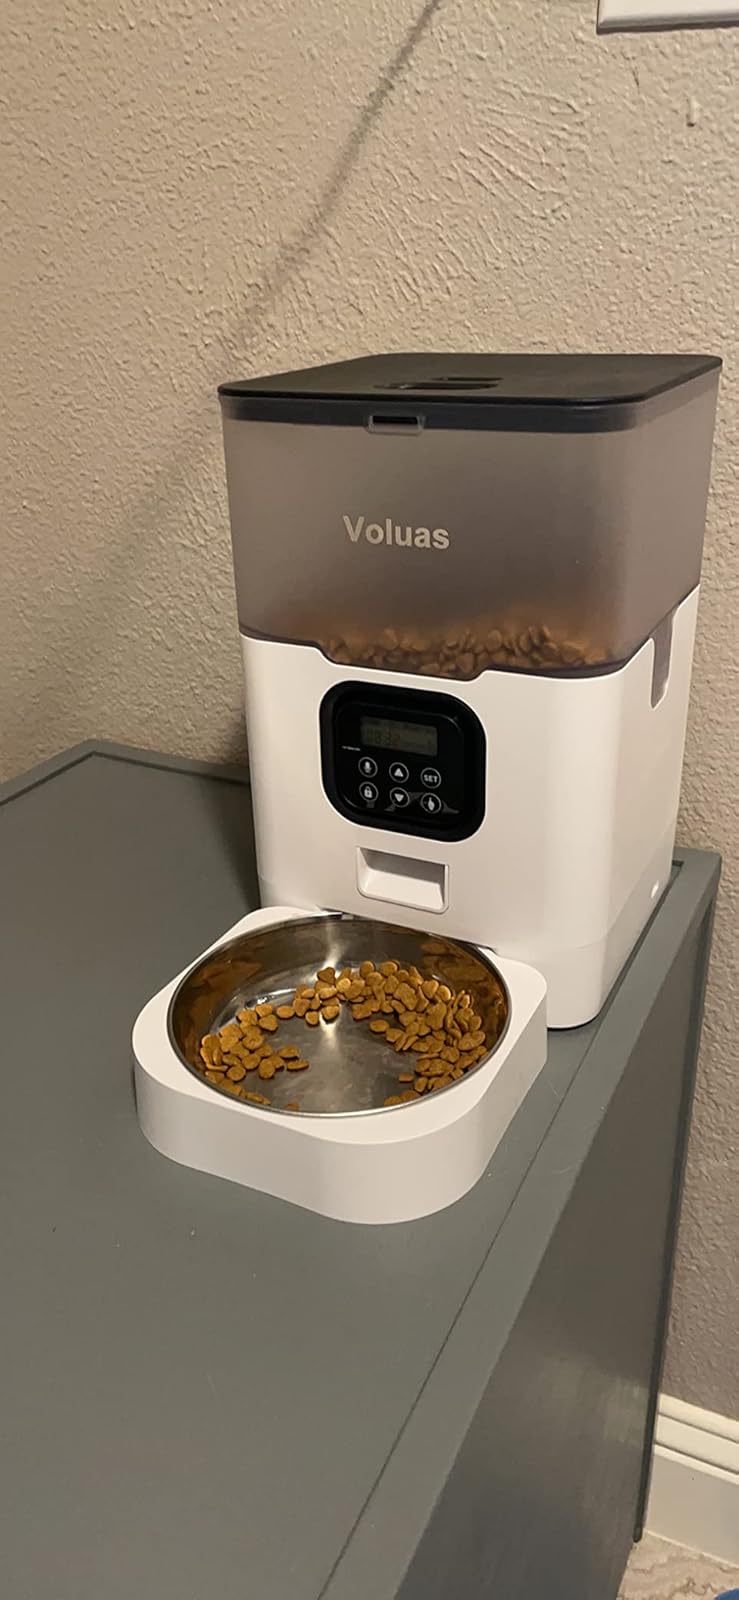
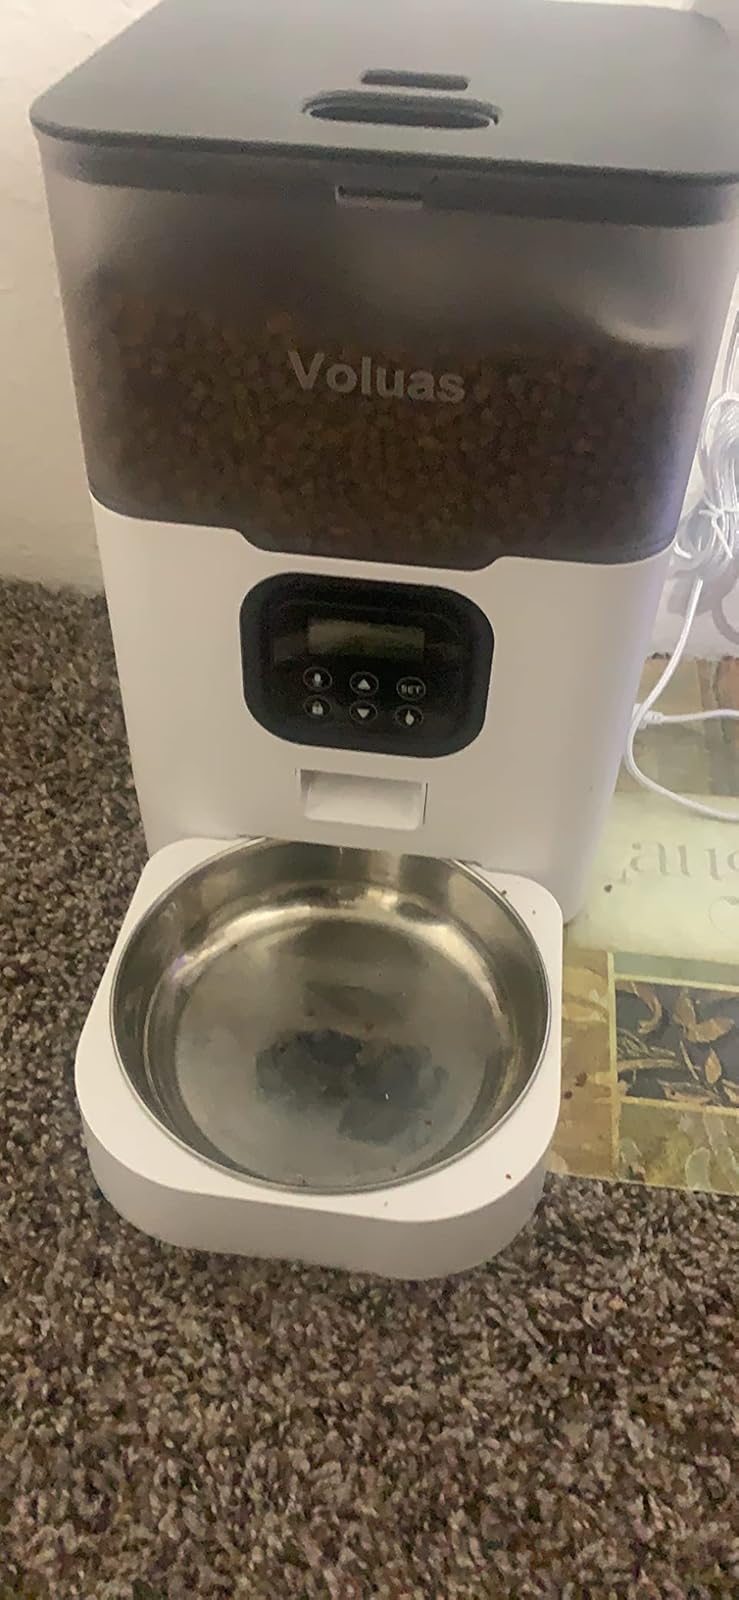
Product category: items_feeder
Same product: yes